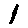
Label: 1